Flexity Outlook (Toronto)

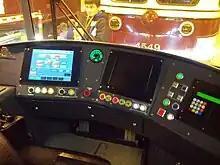
Flexity Outlook dashboard

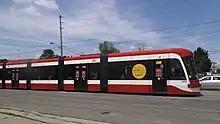
Flexity Outlook being tested in 2014

The first vehicle arrived in Toronto on September 25, 2012, by rail from the Thunder Bay plant to Canadian Pacific Railway's Lambton Yard near Runnymede Road and St. Clair Avenue West.